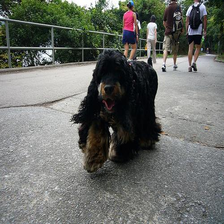
Species: dog
Breed: english cocker spaniel